Radnorshire

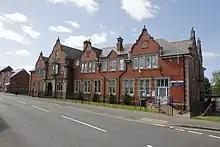
County Buildings, Llandrindod Wells: County Council's headquarters 1909–1950

The Local Government Act 1894 created urban districts (UDs) and rural districts (RDs) in place of the sanitary districts. Directly elected urban and rural district councils became the governing bodies. The new districts were identical to the sanitary districts, with the exception that where a RSD was divided by a county boundary it was split into separate rural district in each county. Radnorshire was divided into eight UDs and RDs, which were unchanged until their abolition in 1974: